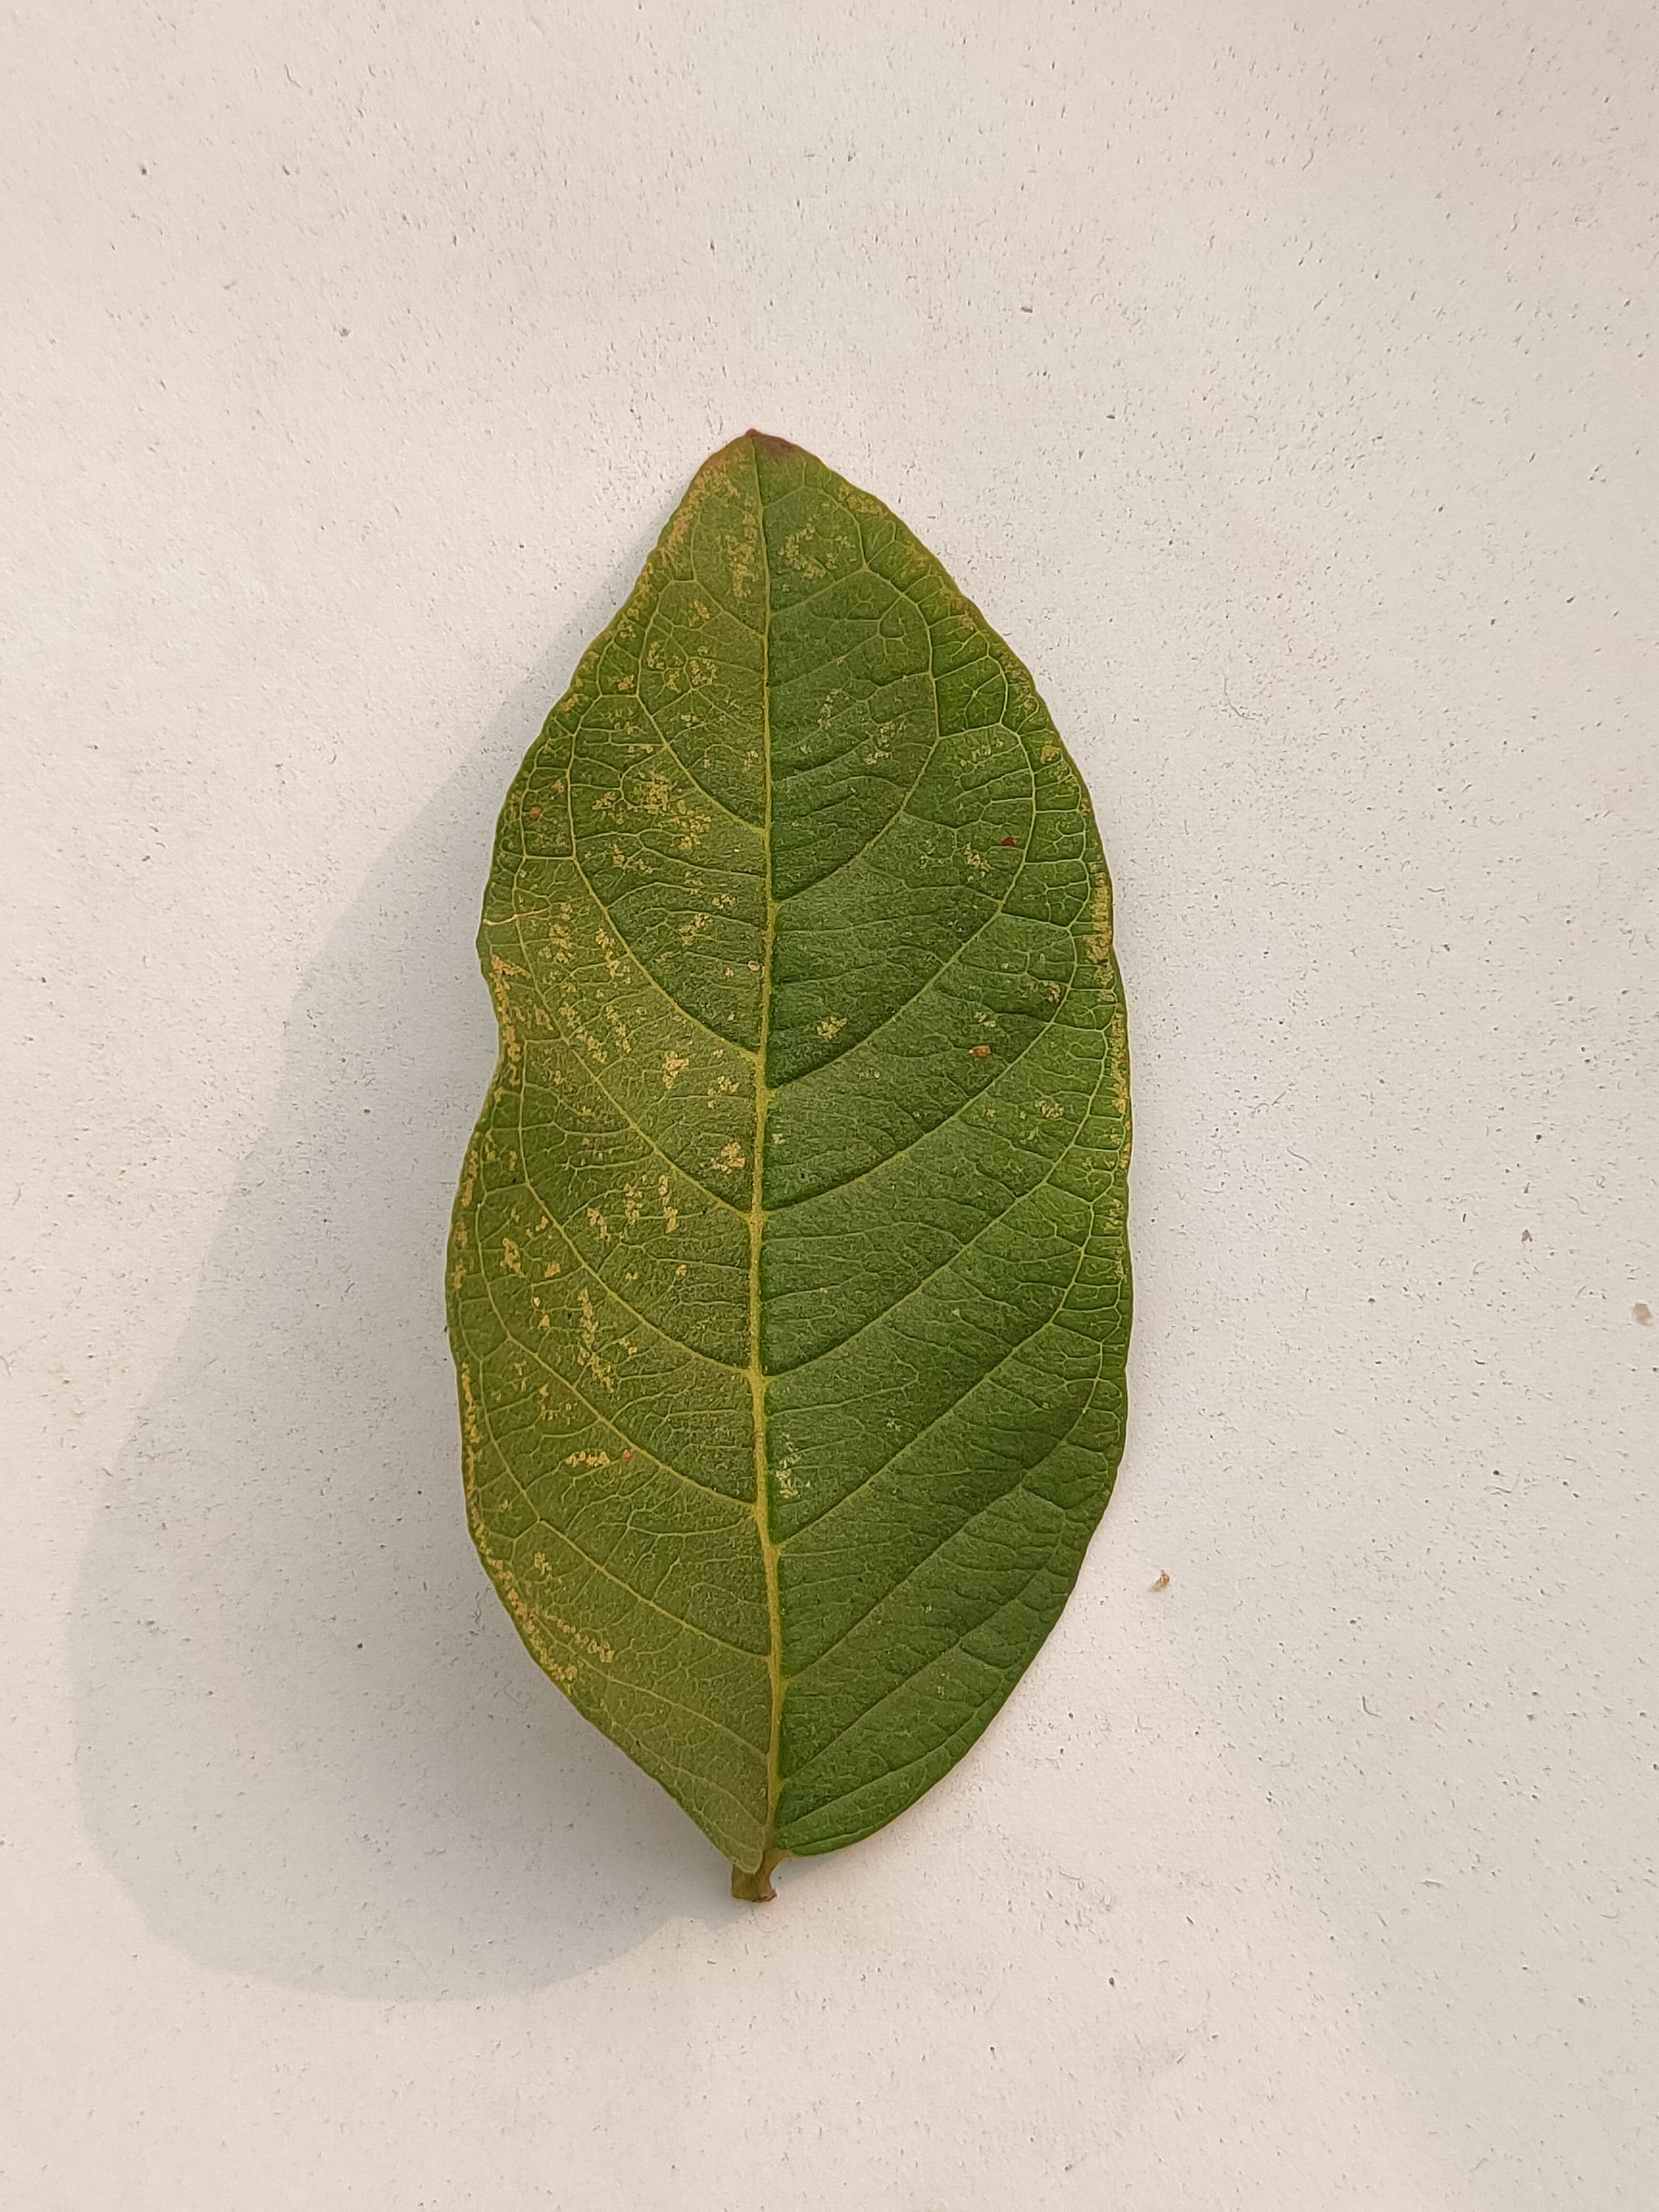
Leaf variety: Guava